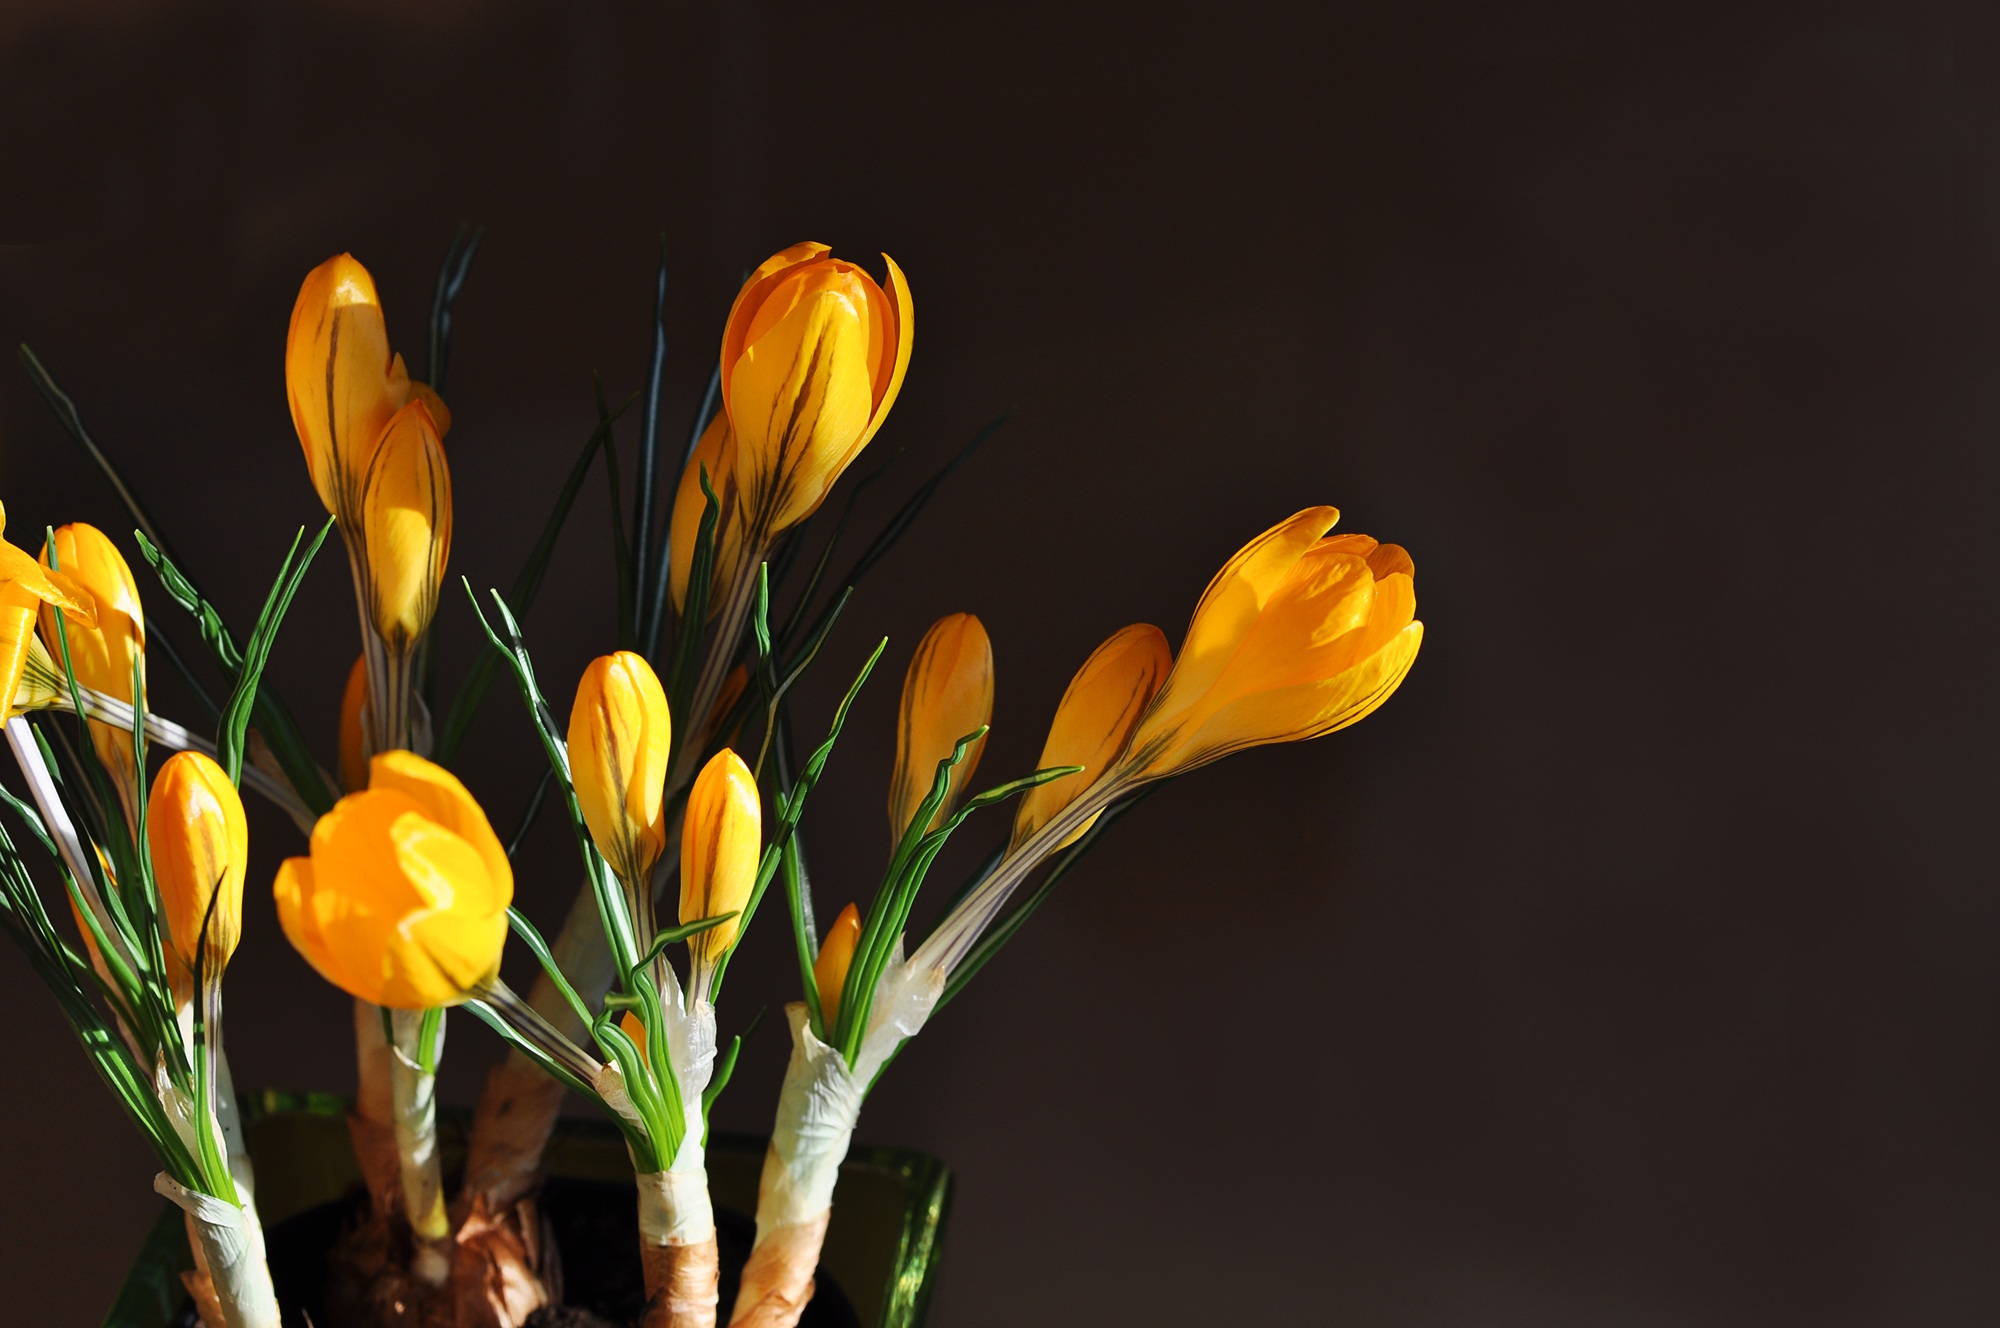
blossom, plant, flower, petal, spring, botany, yellow, close, flora, yellow flower, wildflower, close up, crocus, early bloomer, spring flower, macro photography, flowering plant, plant stem, land plant, iris family